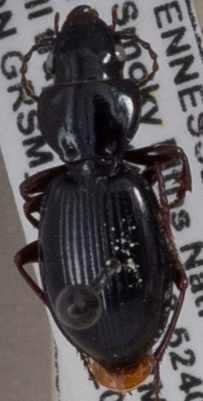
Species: Cyclotrachelus freitagi
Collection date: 2022-08-02
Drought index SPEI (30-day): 1.69
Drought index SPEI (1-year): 1.16
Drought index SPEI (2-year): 1.642